Dürnau, Göppingen

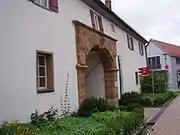
Dürnau former water castle

The low noble family Dürner of Dürnau was from the 13th to the 15th century probably as ministerials in the service of the Earl of Aichelberg. 1339 Dürnau became part of Württemberg. 1479 Ulrich, Duke of Württemberg sold the place to the gentlemen of Zillenhardt. After the extinction of the last Lord of Zillenhrdt in 1623 the village fell to the lords of Degenfeld. 1684 the place was sold to the Electorate of Bavaria.